Sten Lindroth

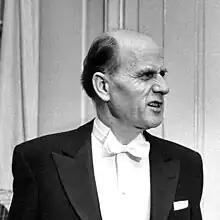

Sten Hjalmar Lindroth (28 December 1914, in Lund – 1 September 1980) was a Swedish historian of learning and science.